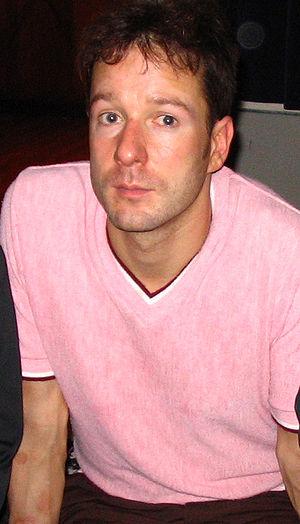
Matt Sharp est un musicien américain. Il fut bassiste de Weezer de 1993 à 1998. Il a aussi fondé The Rentals, un groupe d'inspiration new wave qui a enregistré des albums en 1995 et 1999, avant de se reformer en 2006. Entre-temps, Sharp a présenté son matériel solo au cours de plusieurs tournées.